Geoffrey Chaucer

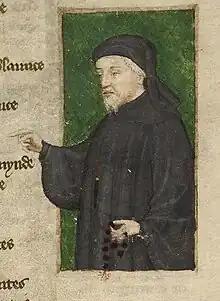
Manuscript portrait by Thomas Hoccleve, 1412

Geoffrey Chaucer (– 25 October 1400) was an English poet, writer and civil servant best known for "The Canterbury Tales". He has been called the 'father of English literature', or alternatively, the 'father of English poetry'. He was the first writer to be buried in what has since become Poets' Corner in Westminster Abbey.